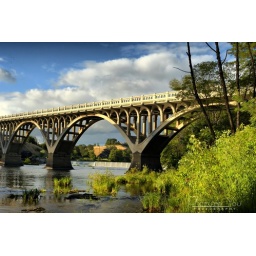
HDR of a bridge and fish ladder in Roseburg Oregon.